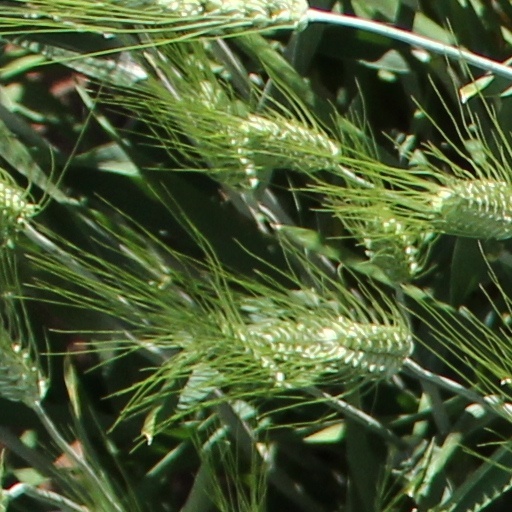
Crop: wheat